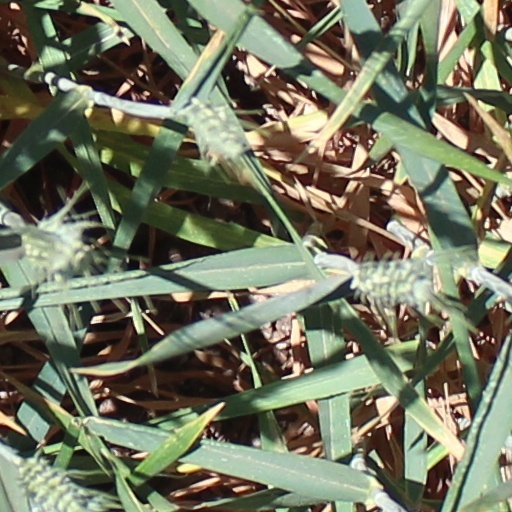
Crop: wheat